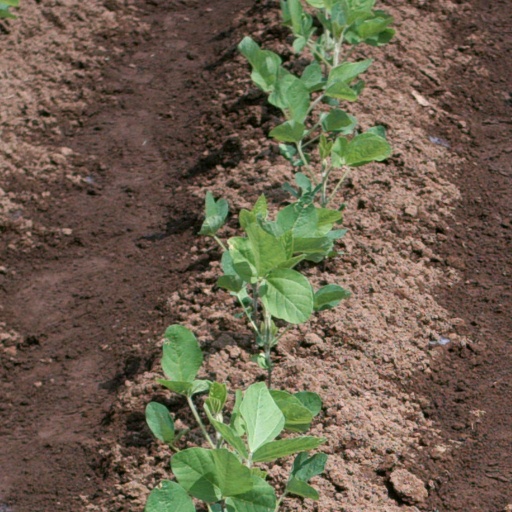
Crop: soybean